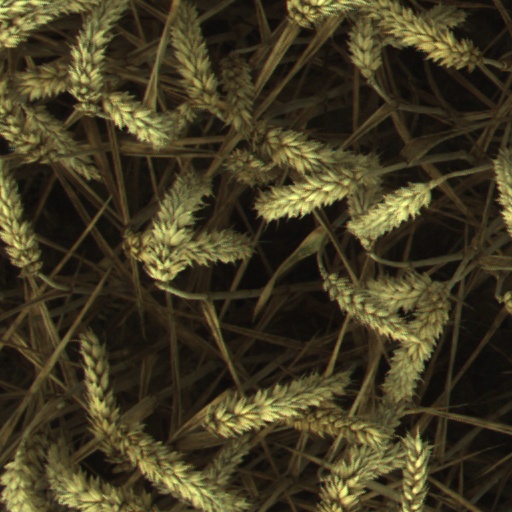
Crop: wheat